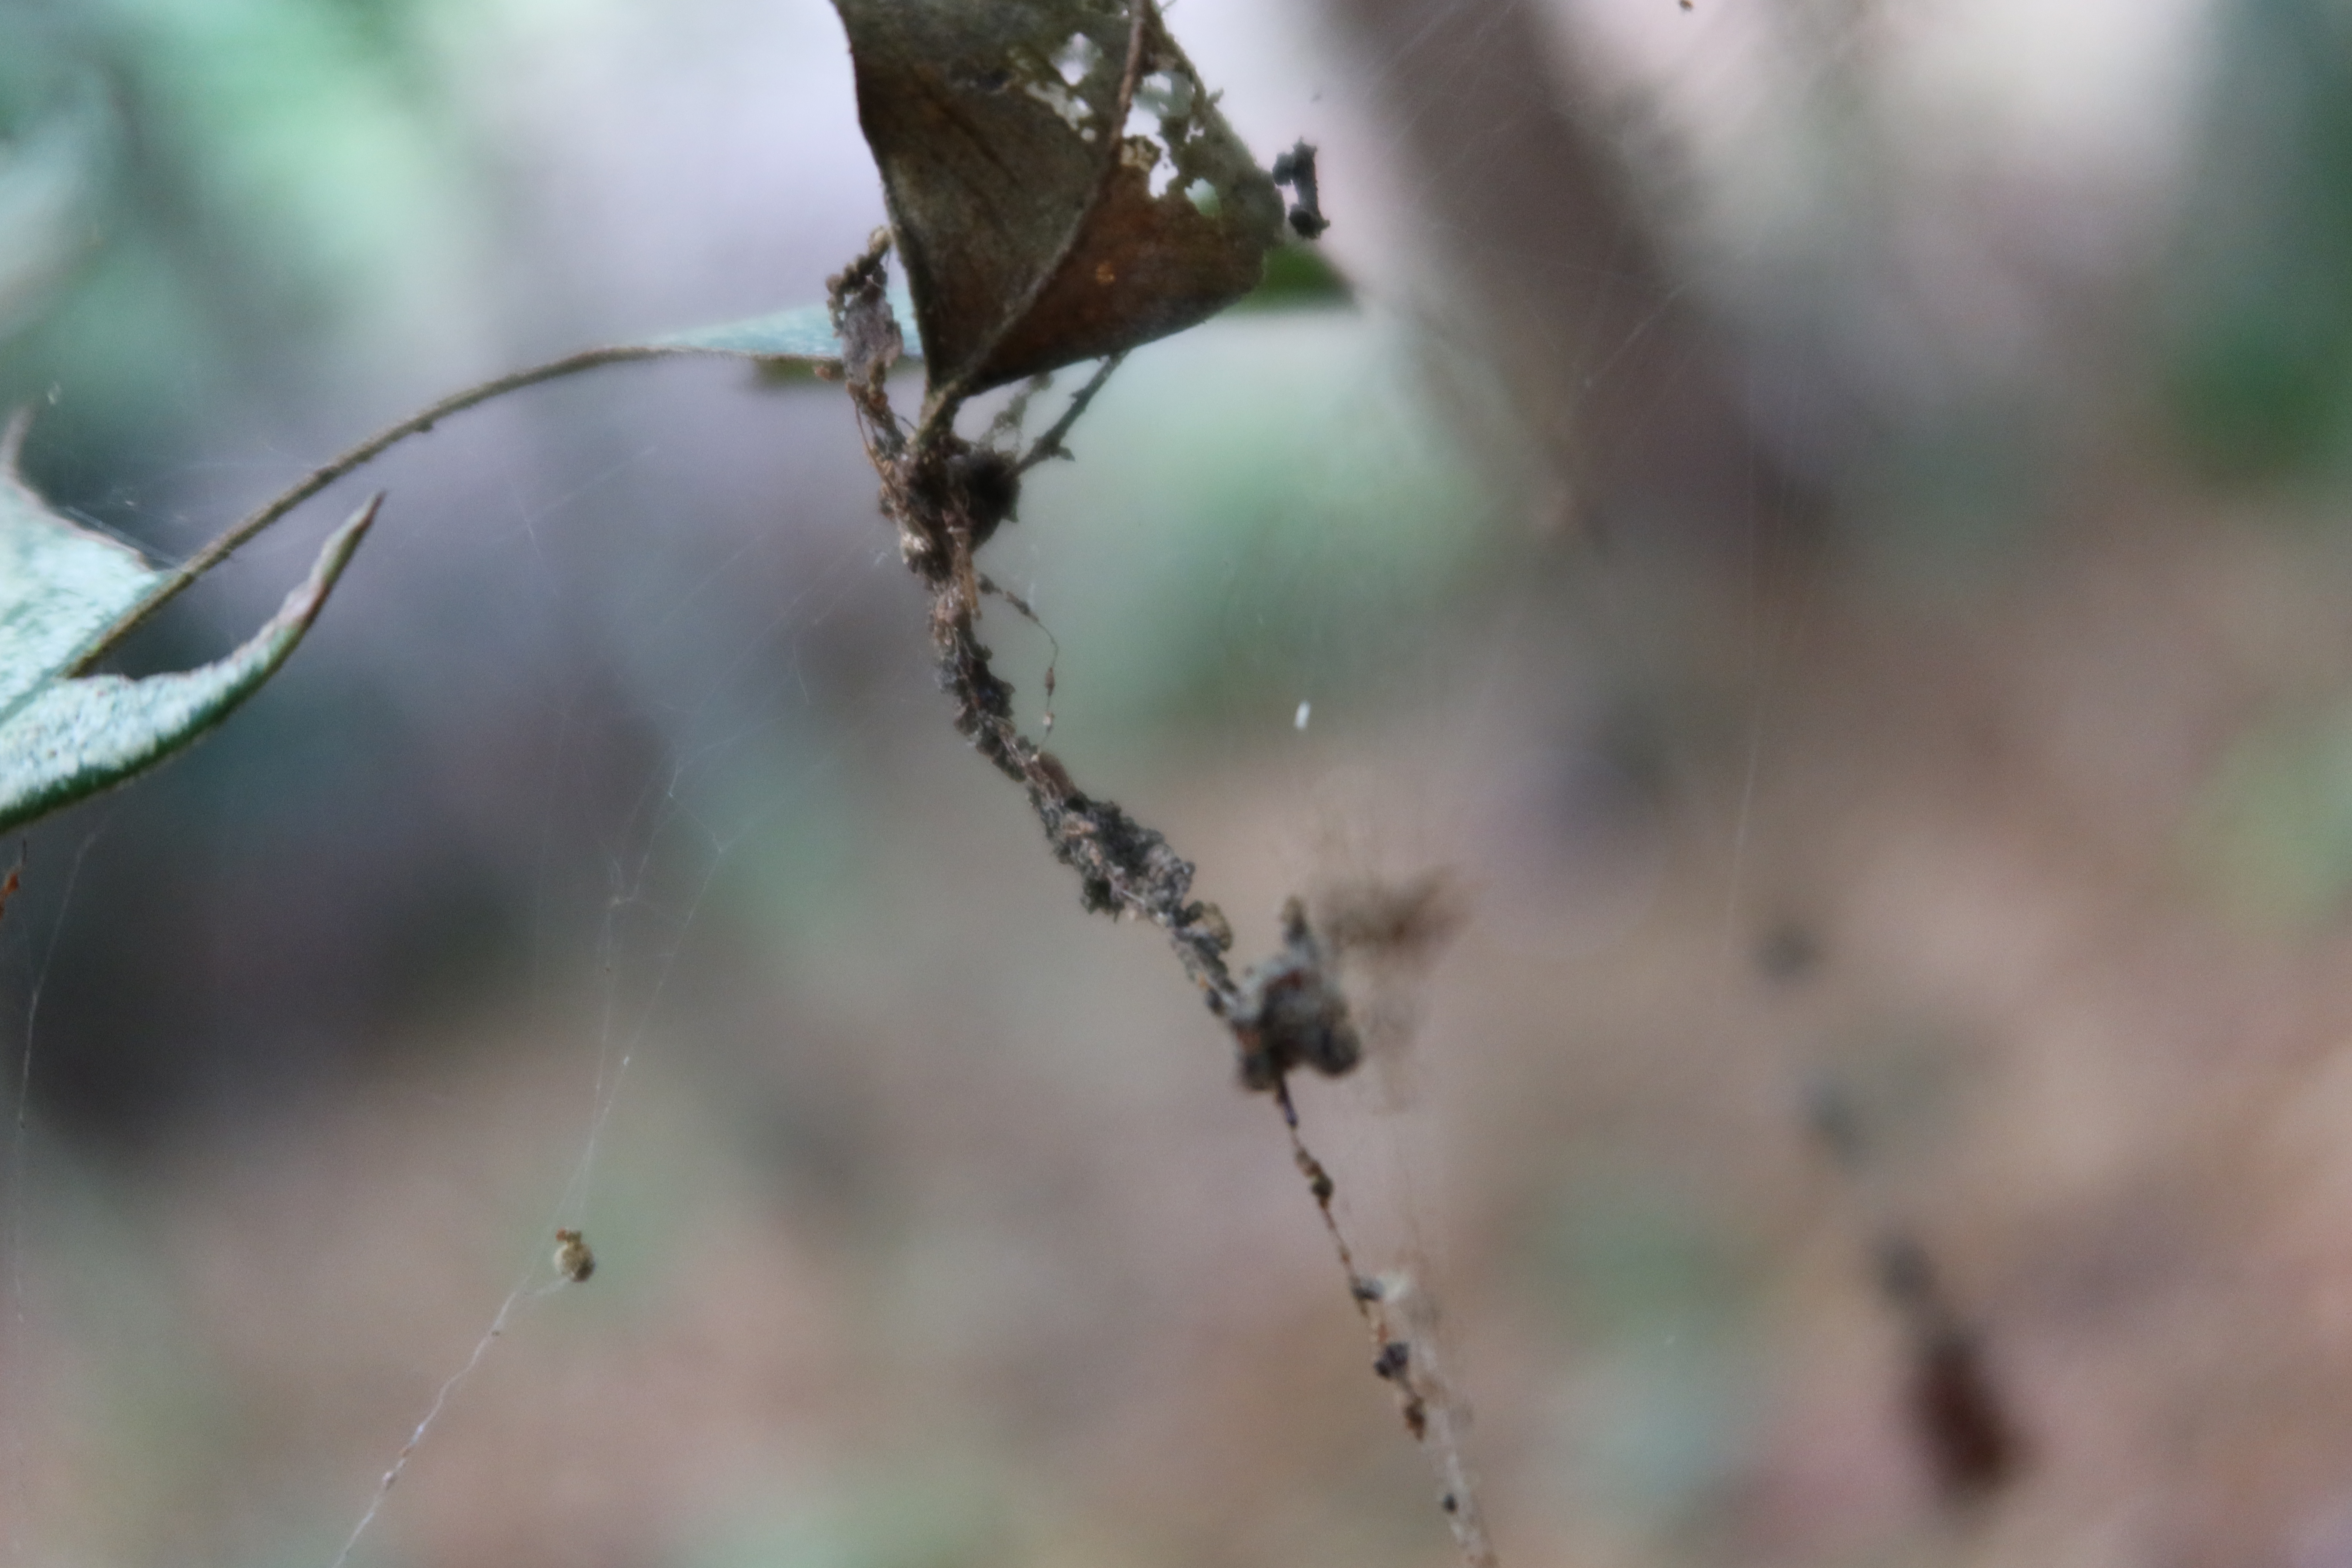
Label: Spiders